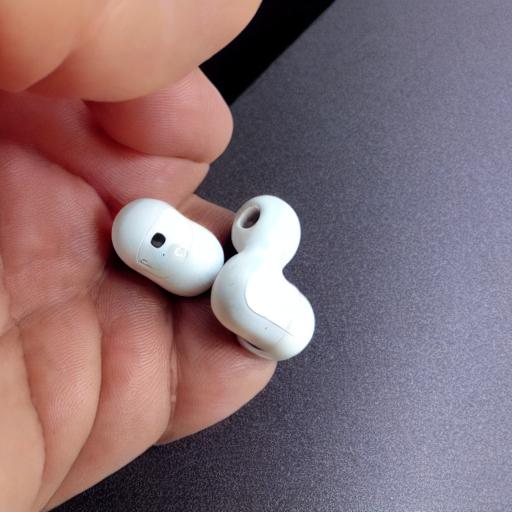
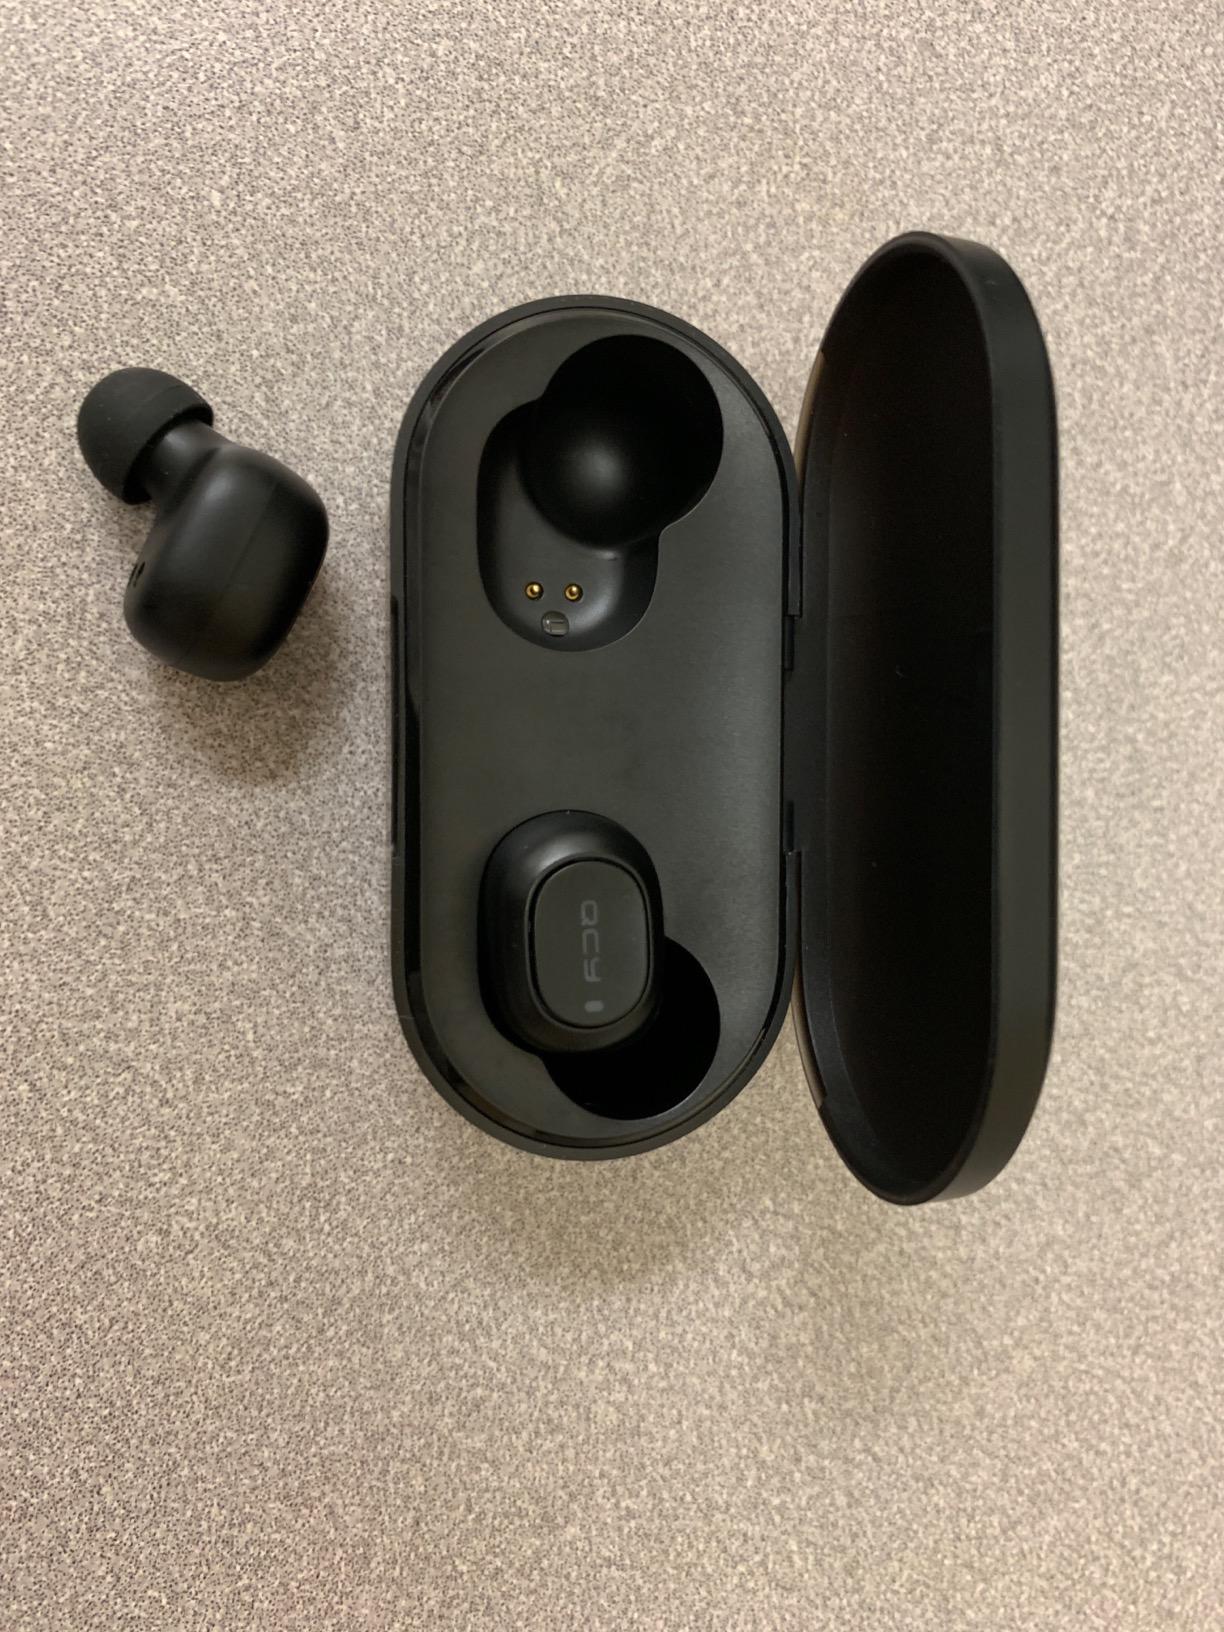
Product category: earbuds
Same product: no